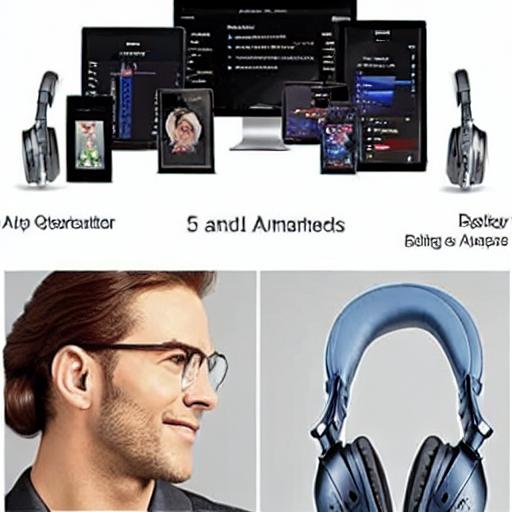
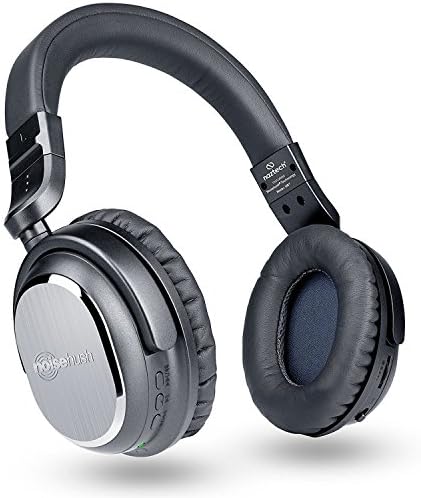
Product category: headphones
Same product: no